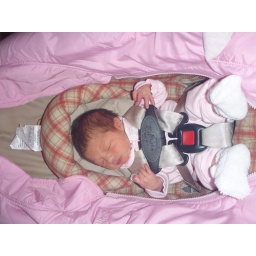
Madi's first trip in her car seat